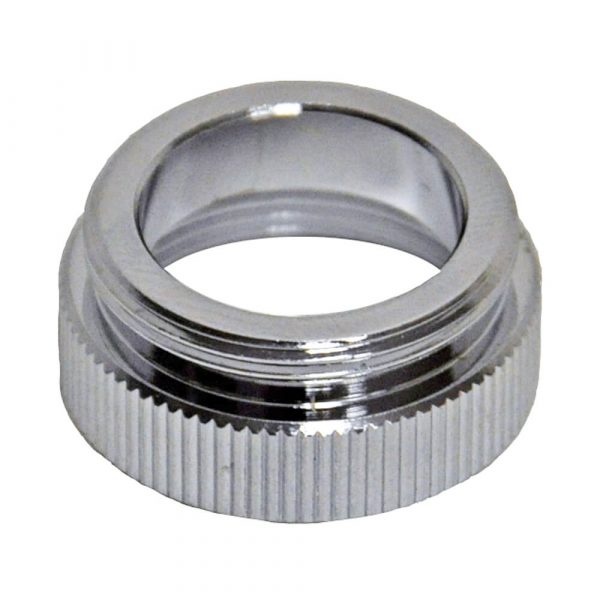
Danco 55/64 in.-27M x 13/16 in.-27F Chrome Female/Male Aerator Adapter
This Danco Aerator Adapter is used to connect a male aerator to a female faucet. The adapter has male and female threads. It offers a simple and easy connection. Fun Fact: Aerators limit water flow through the faucet allowing water use to be reduced compared to the same time flow without an aerator. In the case of hot water, because less water is used, less heat energy is used. Chrome-plated brass for greater durability Female 13/16-27 x male 55/64-27 Offers a quick connection Easy installation Complies with the reduction of lead in drinking water act
Brand: Danco
Category: Hardware > Plumbing > Plumbing Fixture Hardware & Parts > Faucet Accessories > Faucet Aerators